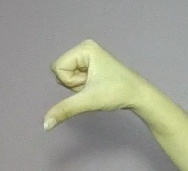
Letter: waw